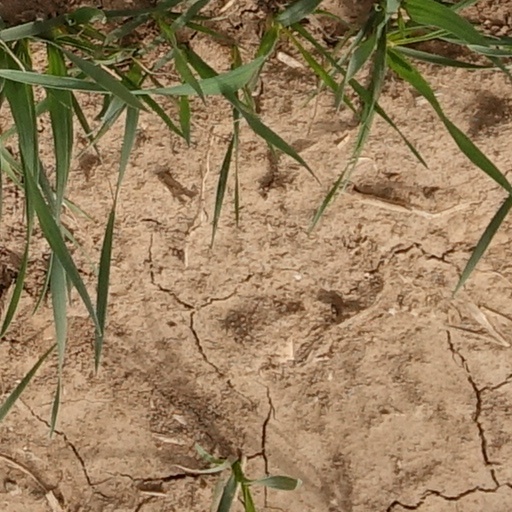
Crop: wheat